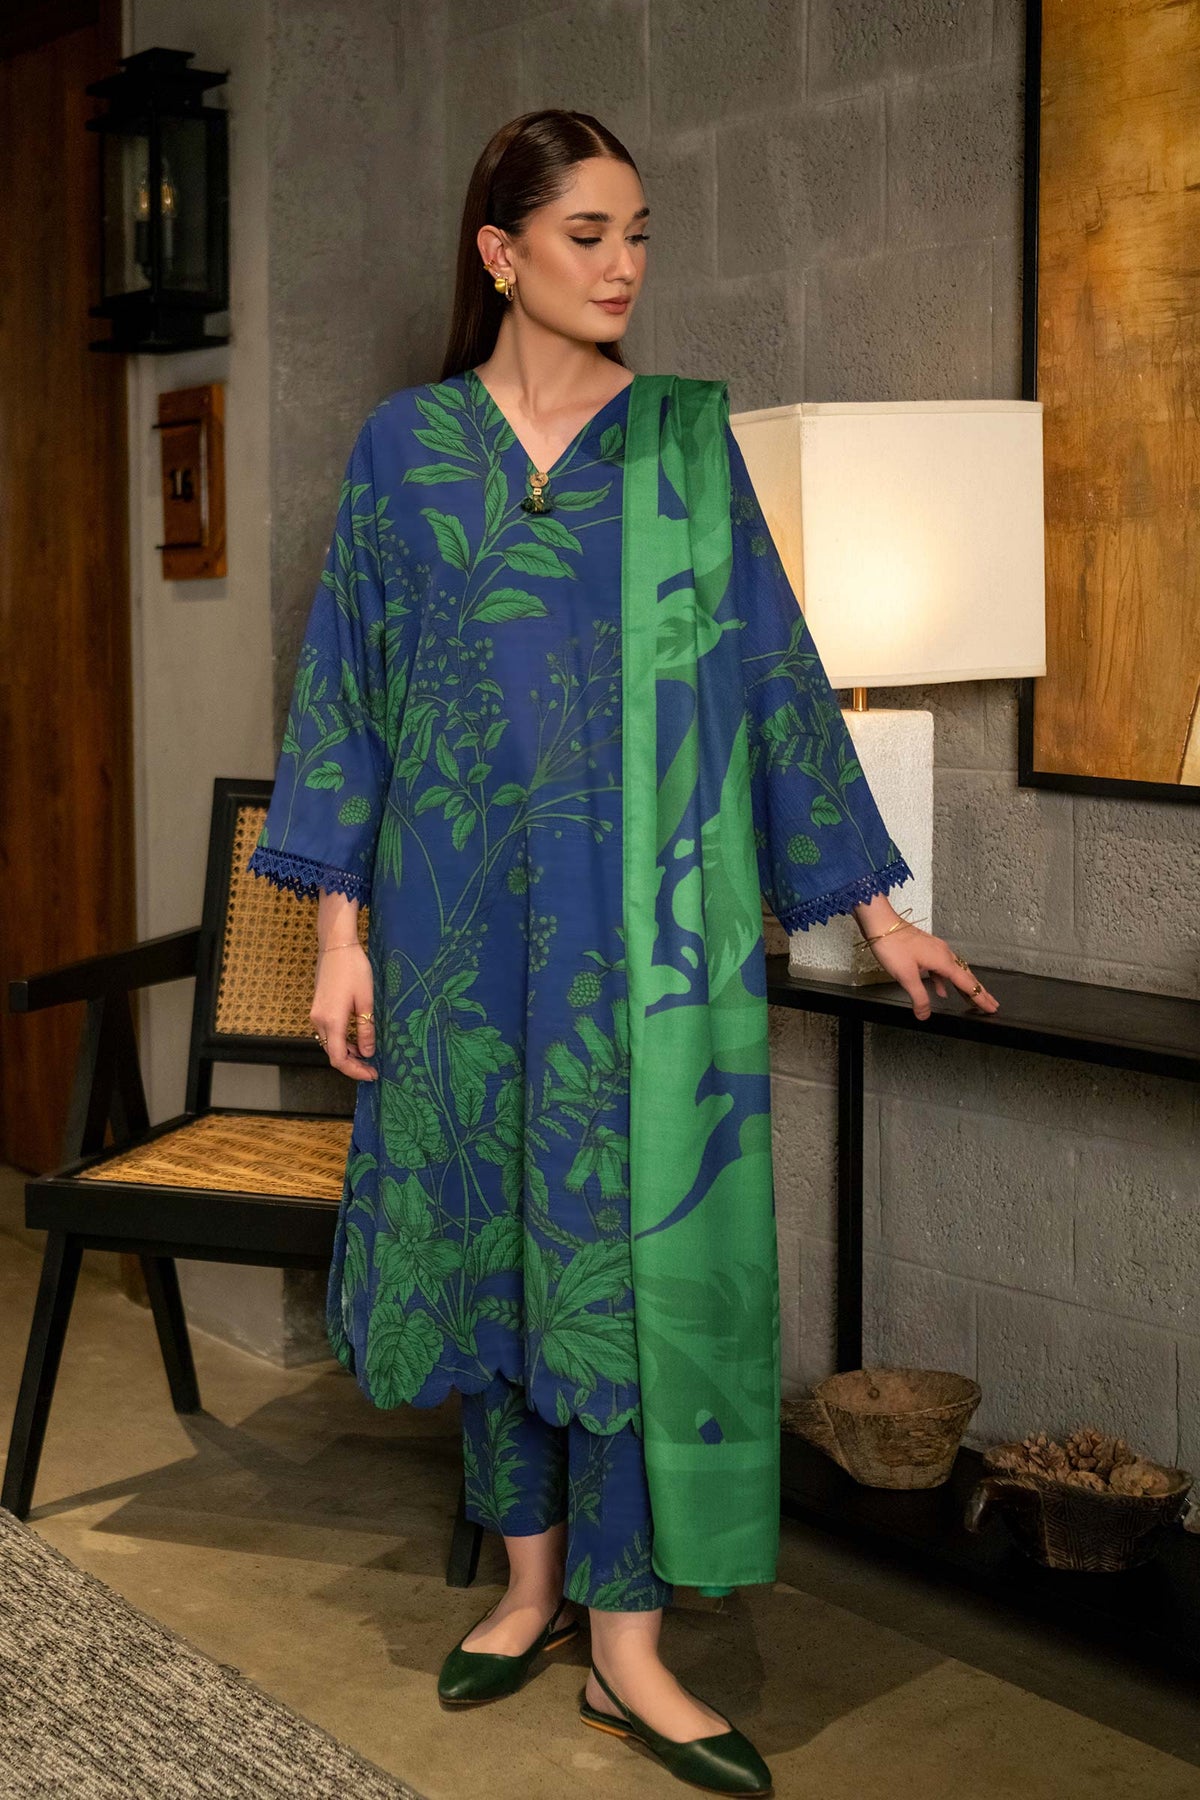
navy green karigari suit